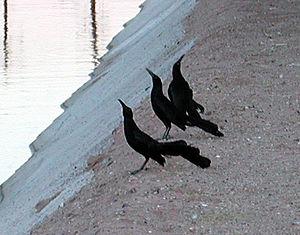
Une aire de parade, place de chant ou zone de lek réunit des mâles de certaines espèces animales dans une compétition de séduction pour déterminer les prérogatives pour l'accouplement. Ce type de parade nuptiale, qui concerne quelques espèces d'oiseaux et de poissons, est étudié dans le cadre de l'éthologie. Les leks se rassemblent quotidiennement avant et pendant la saison de reproduction.